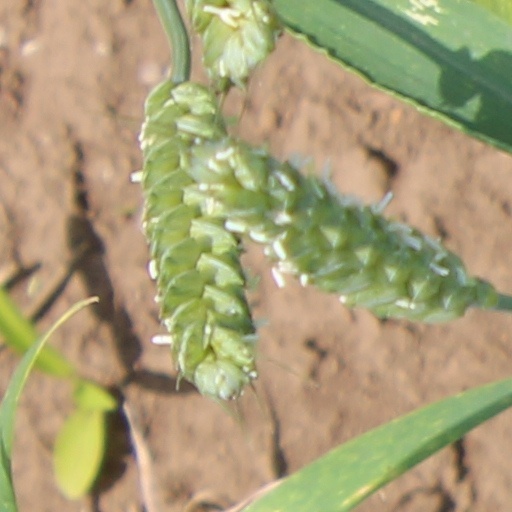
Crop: wheat